Wild Honey (1922 film)

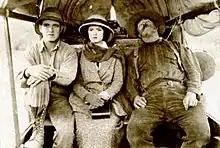
Robert Ellis, Priscilla Dean, and Wallace Beery

Cynthia Stockley's novel "Wild Honey" was purchased by Universal in 1921 with Priscilla Dean already in mind. Brothers Wallace and Noah Beery appeared for the first time in the same feature film.